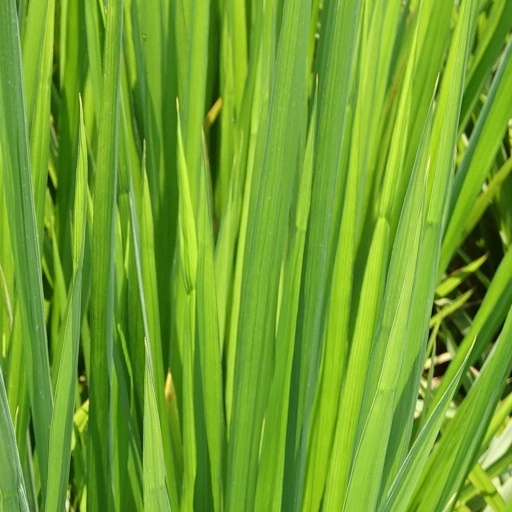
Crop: rice